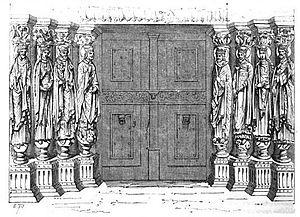
Grand portail